Sky position (RA, Dec in degrees): 173.067, 17.872
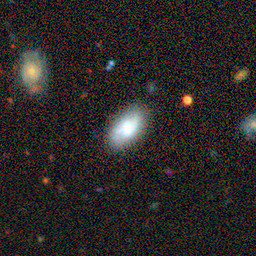
Galaxy morphology: In-between Round Smooth Galaxies